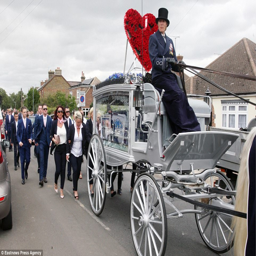
many of the mourners broke down into tears on the walk , while the carriage was also decorated with a giant love heart